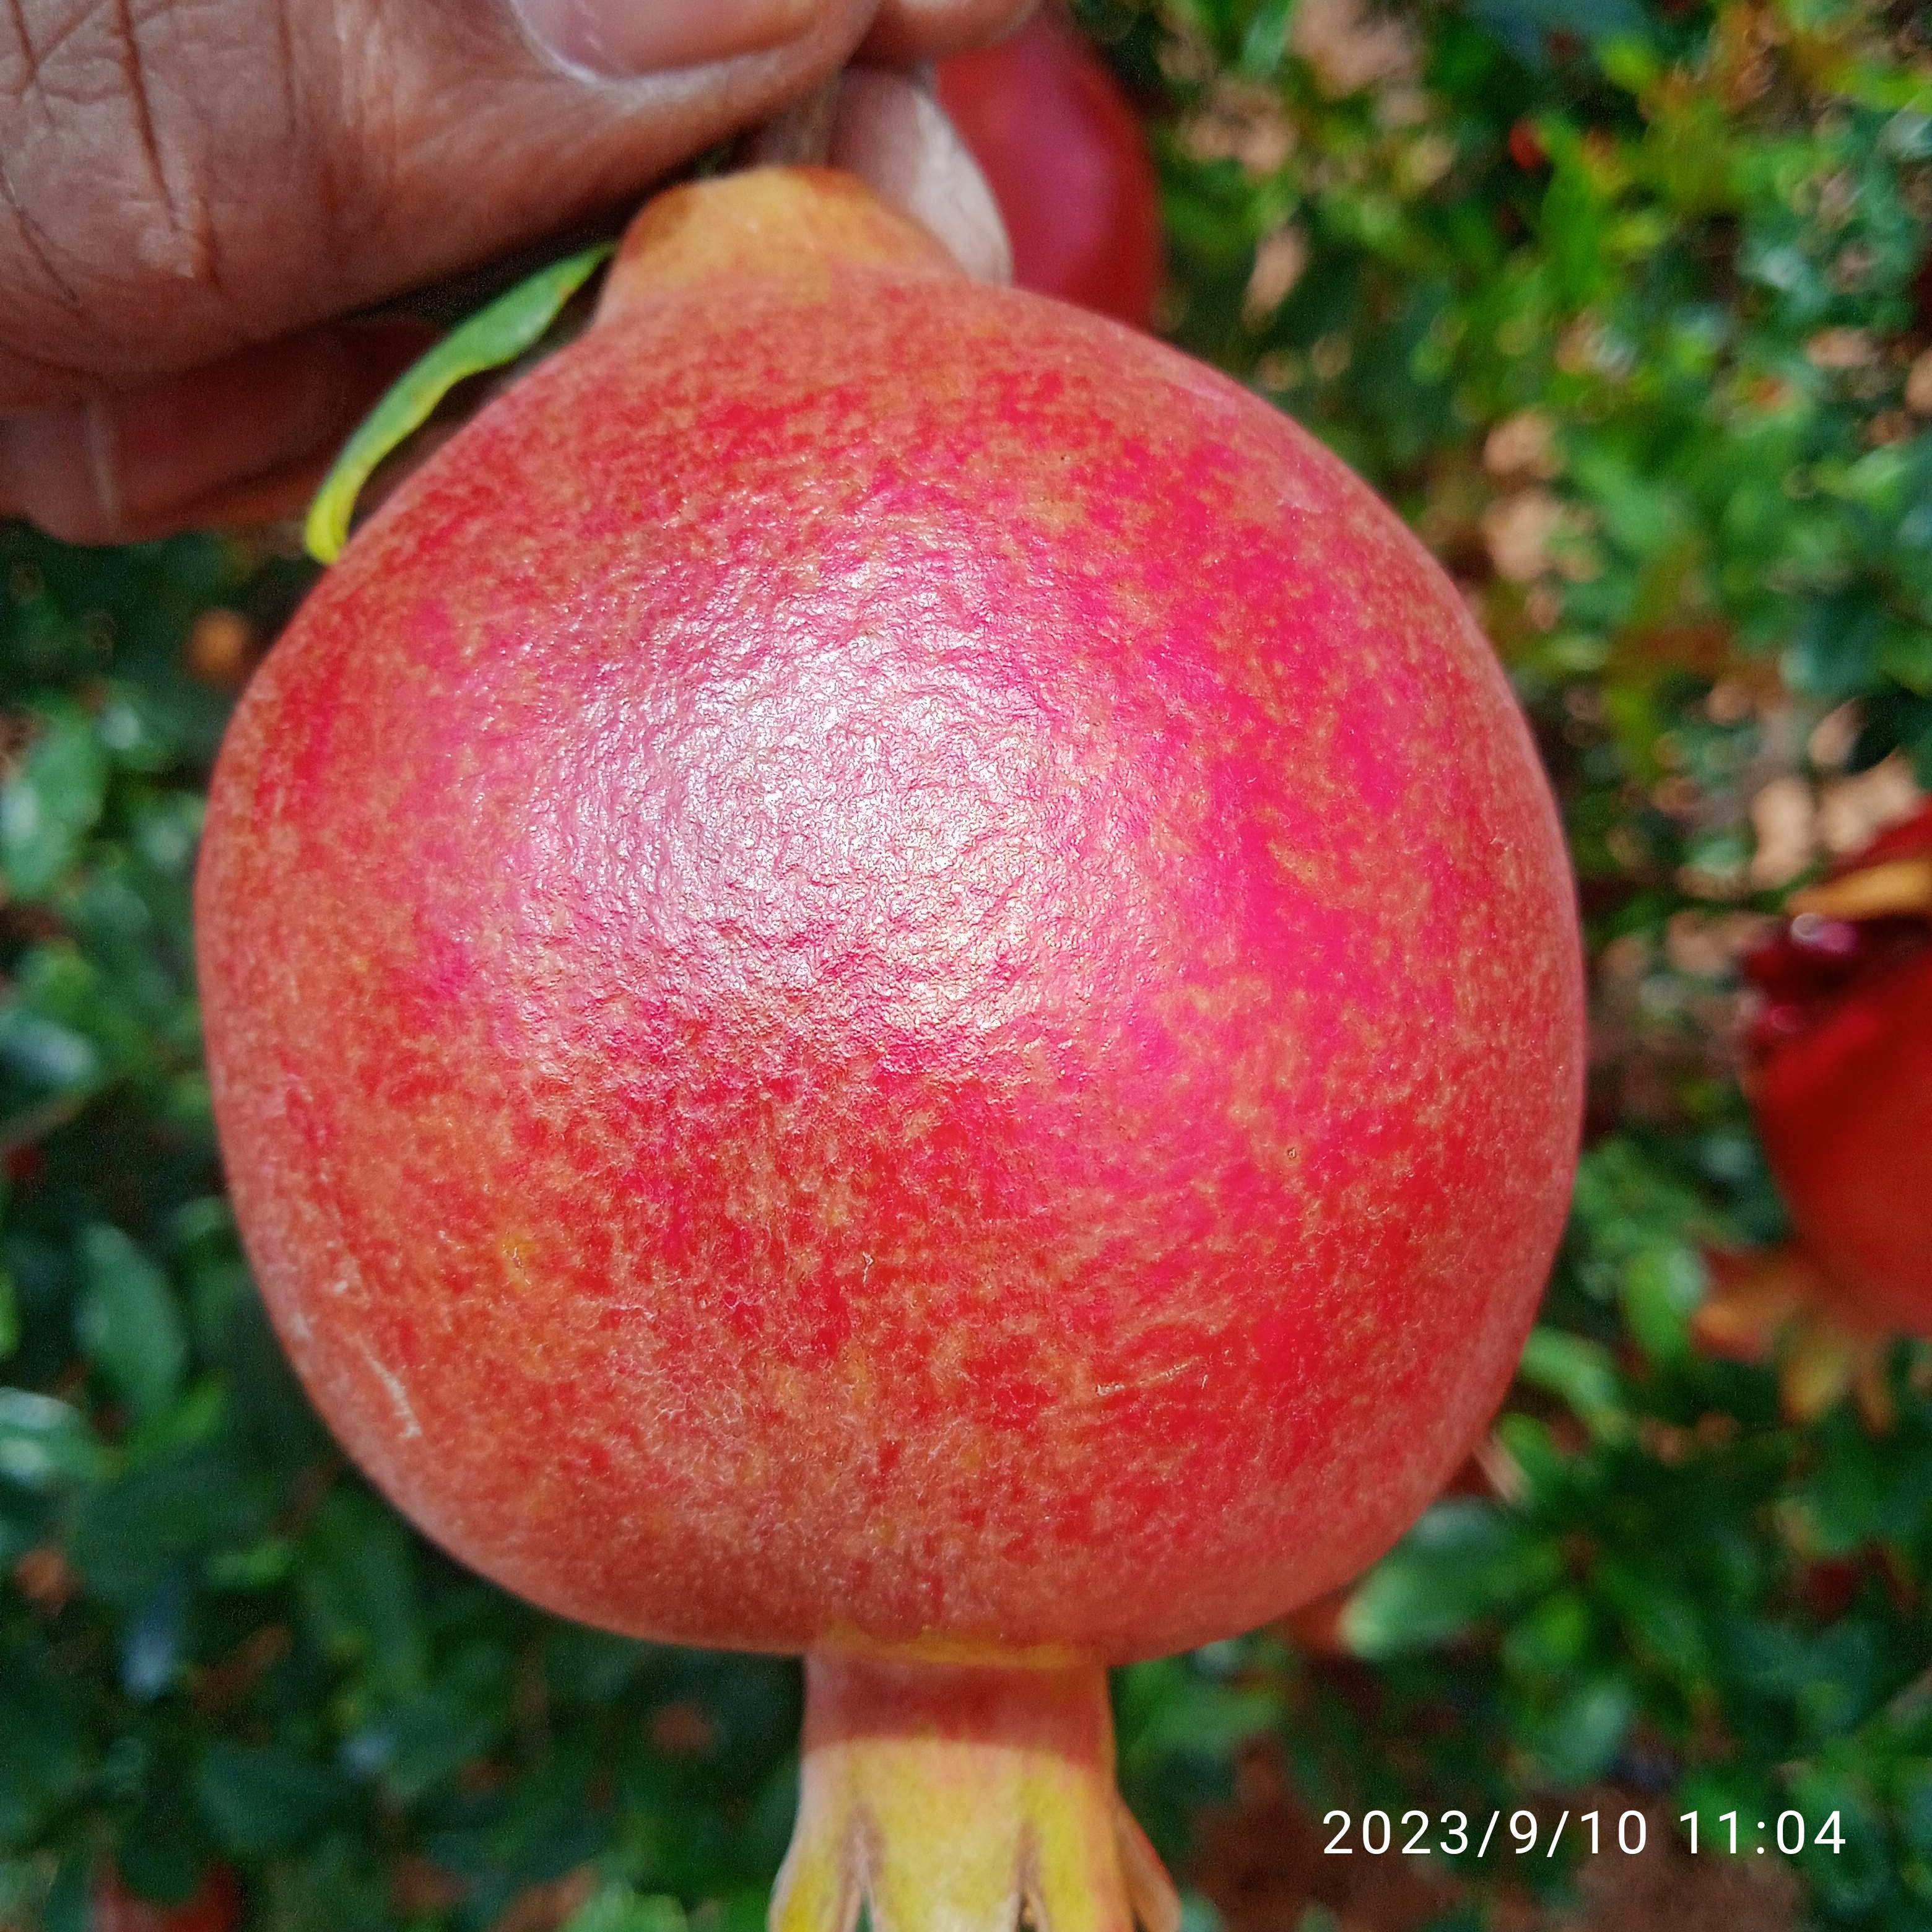
Label: Healthy